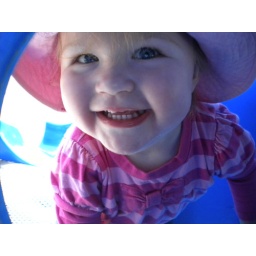
The girls and I went on a road trip to the park around the block. Mary Ellen wouldnt leave the tunnel.